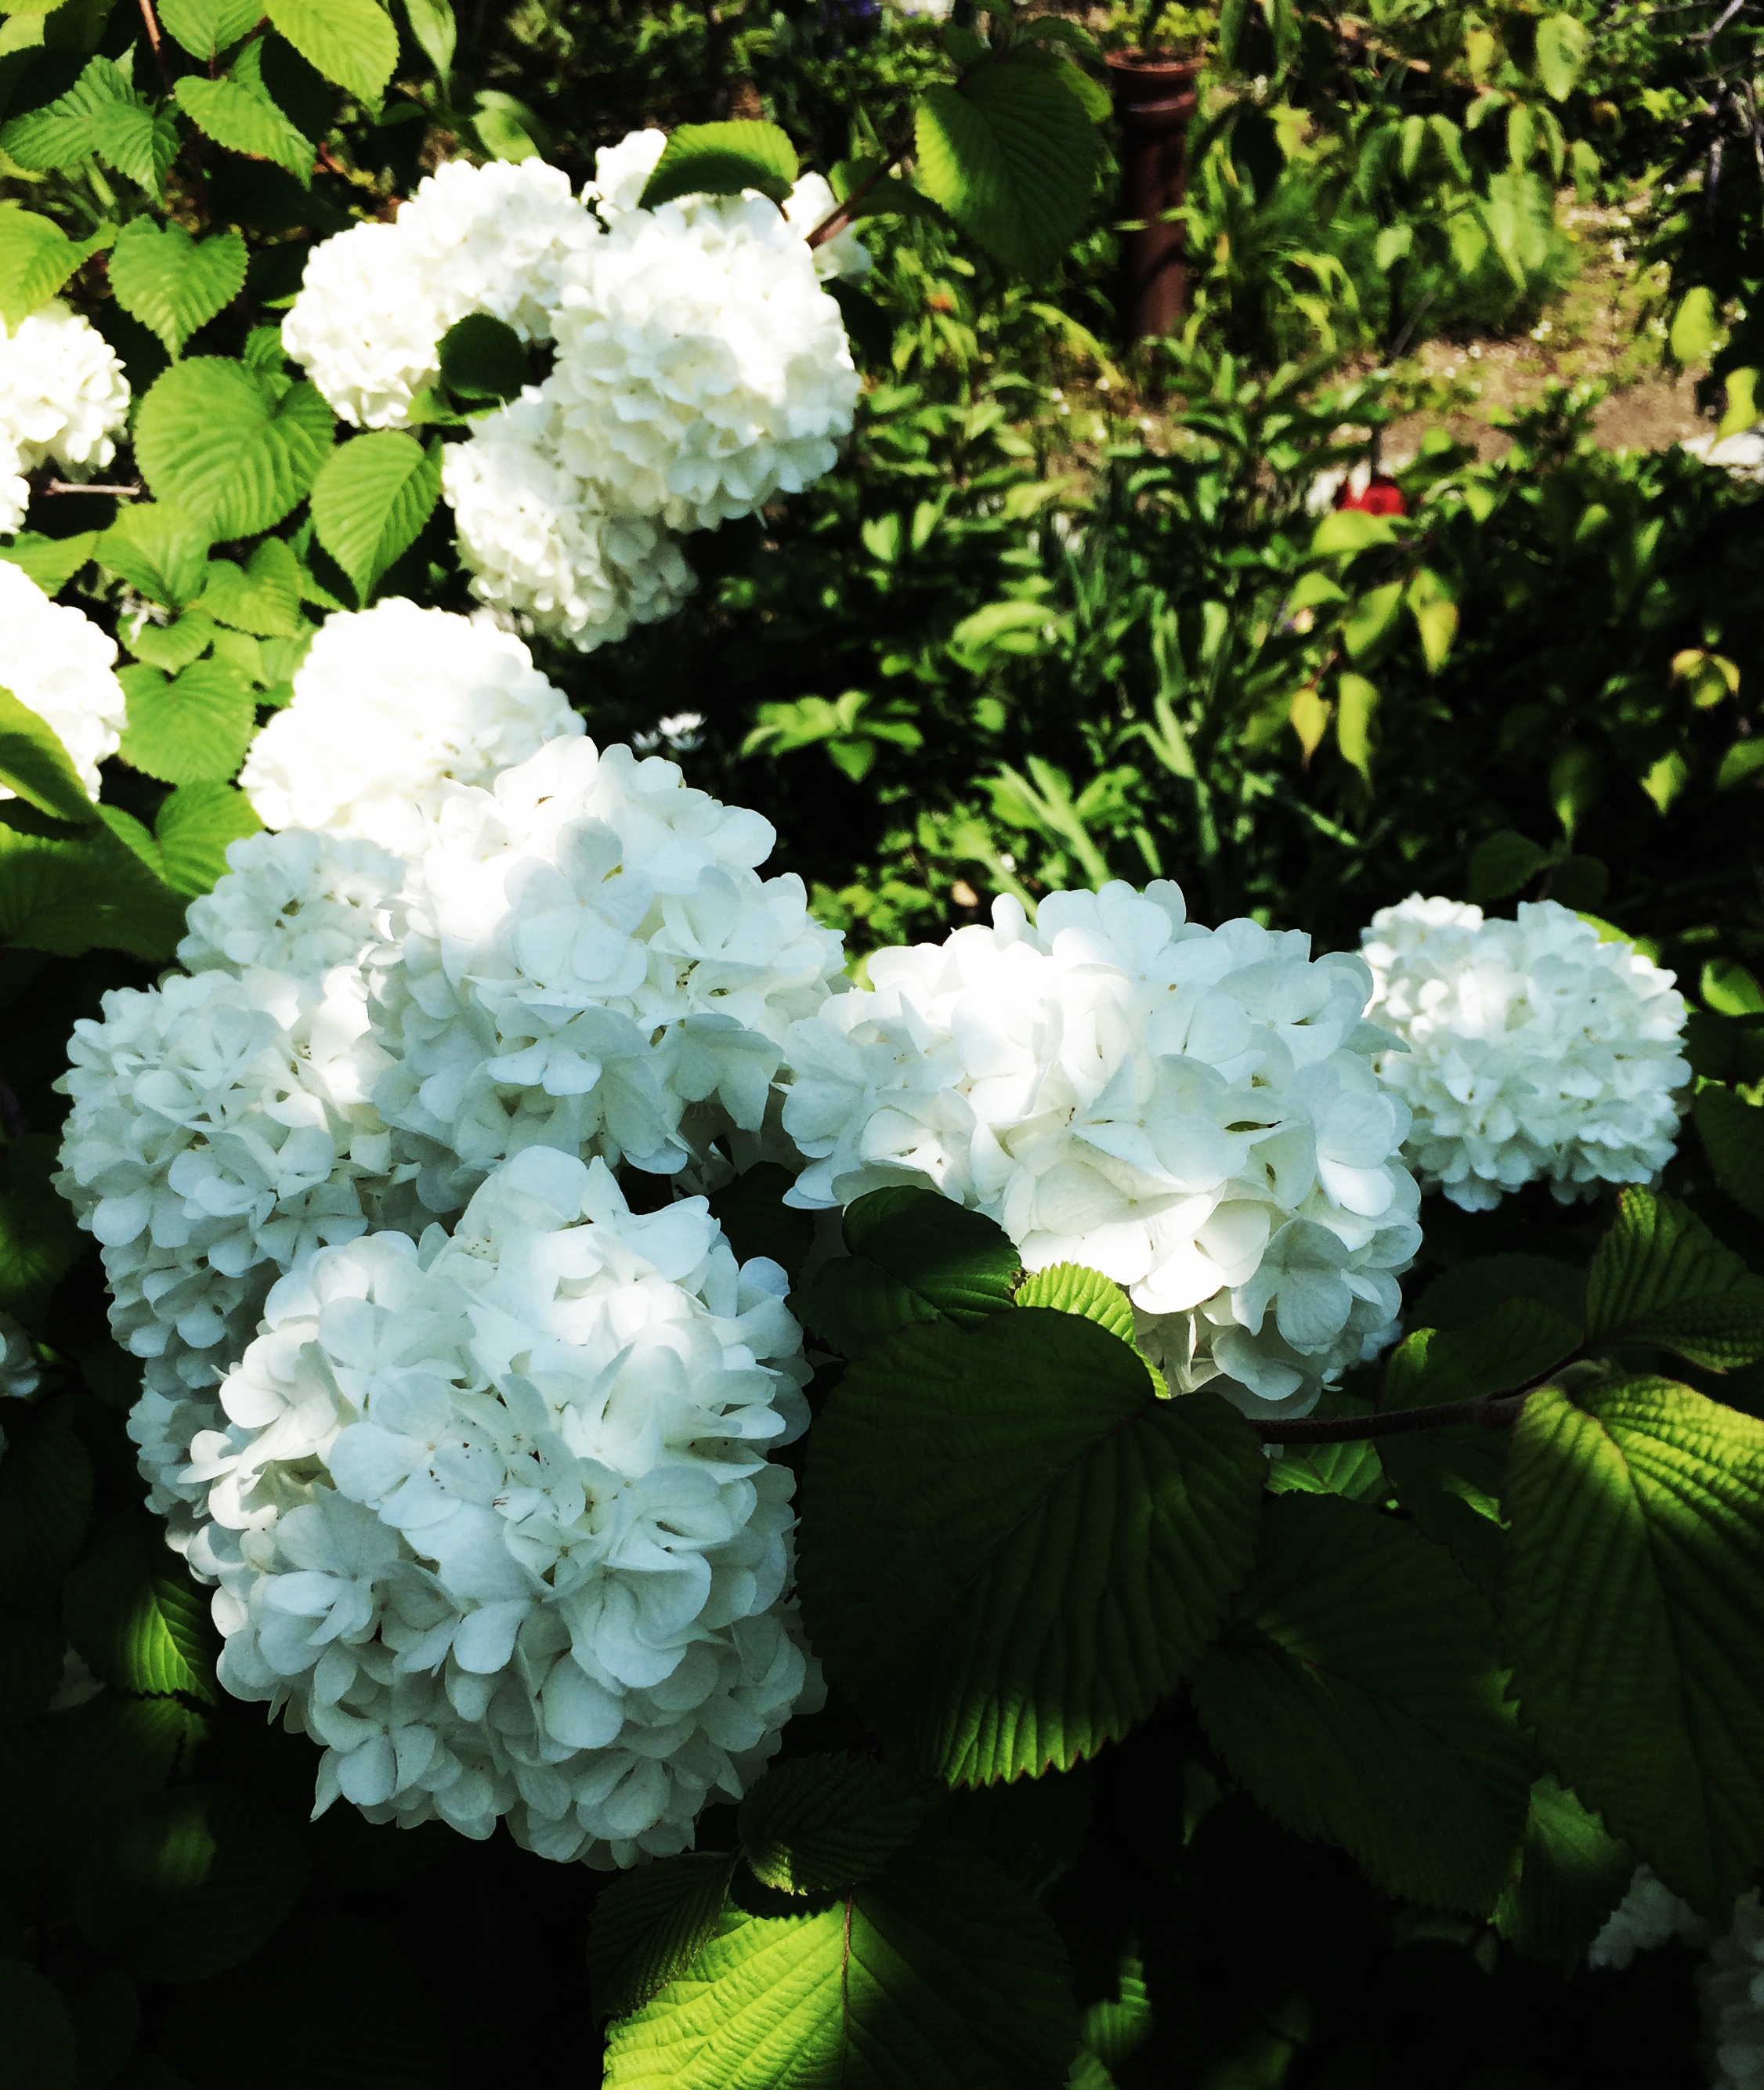
blossom, plant, flower, green, botany, flora, hydrangea, shrub, viburnum, flowering plant, hydrangeaceae, cornales, guelder rose, land plant, hydrangea serrata, moschatel family